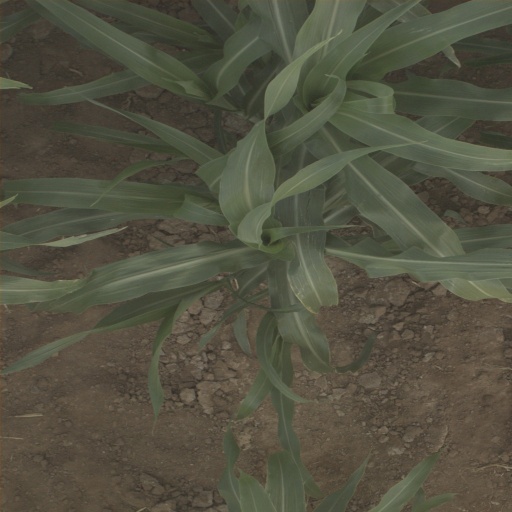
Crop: sorghum